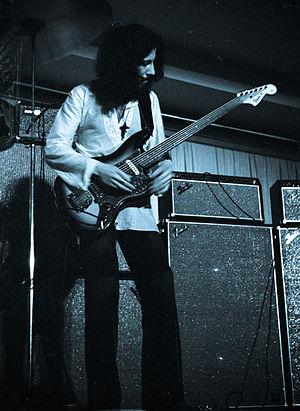
La Fender VI ou Bass VI est un modèle de basse électrique à six cordes de la marque Fender.
Peter Allen Greenbaum, dit Peter Green, né le 29 octobre 1946 à Bethnal Green et mort le 25 juillet 2020 à Canvey Island, est un guitariste et compositeur britannique blues et rock.